Doug Pederson

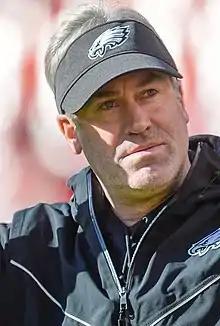
Pederson with the Philadelphia Eagles in 2019

Pederson's second season was much more successful as he led the Eagles to a 13–3 record, winning them the NFC East division championship and allotting them home-field advantage throughout the playoffs. Wentz, who was having a career year and was considered a front runner for league MVP, tore his ACL in Week 14, leaving backup Nick Foles with the starting job for the remainder of the year. Despite the Eagles becoming major playoff underdogs due to the loss of Wentz, Foles filled in admirably as the starter, allowing Philadelphia to make it to Super Bowl LII, their first Super Bowl appearance since the 2004 season. Foles, the eventual Super Bowl MVP, led the team to a 41–33 win over the New England Patriots, giving them their first Lombardi Trophy in franchise history and their first league championship since 1960.